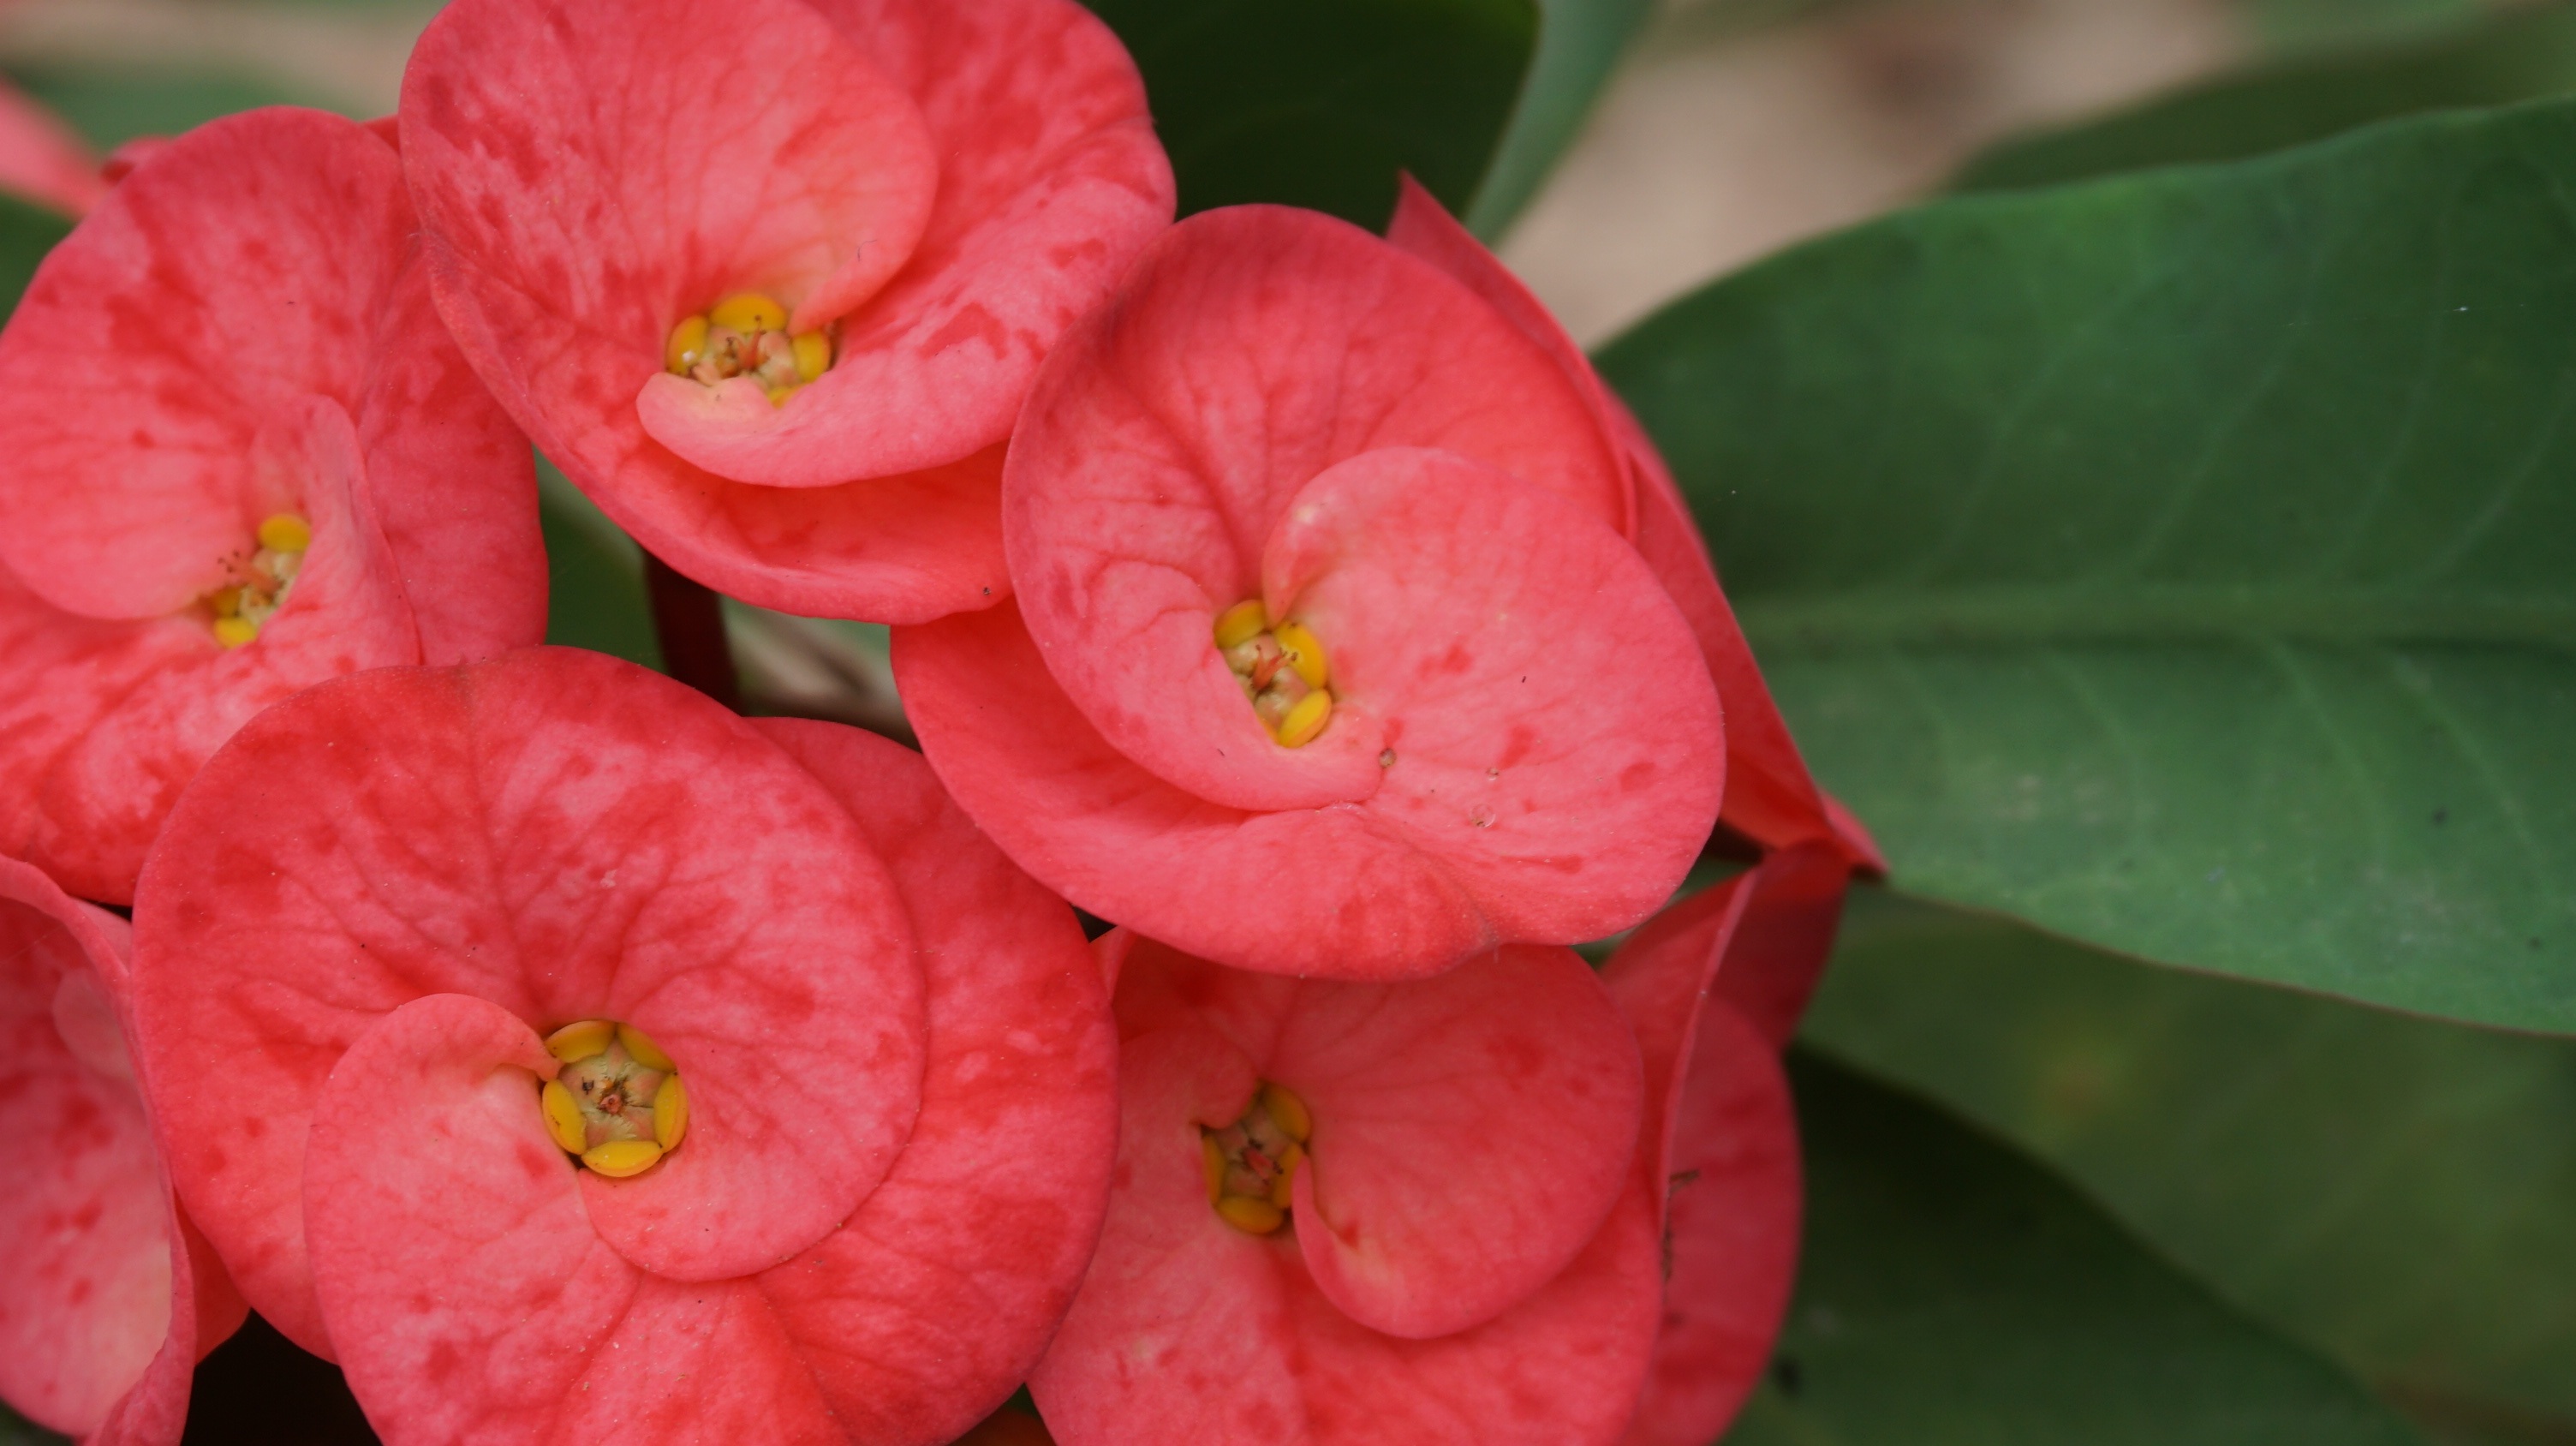
blossom, plant, leaf, flower, petal, red, tropical, botany, garden, pink, flora, flowers, shrub, exotic, macro photography, flowering plant, eight immortals, land plant, japanese camellia